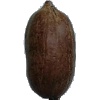
Label: Nut Pecan 1